Salon (gathering)

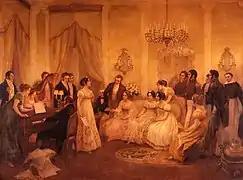

Argentina's most active female figure in the revolutionary process, Mariquita Sánchez, was Buenos Aires' leading "salonnière". She fervently embraced the cause of revolution, and her "tertulia" gathered all the leading personalities of her time. The most sensitive issues were discussed there, as well as literary topics. Mariquita Sánchez is widely remembered in the Argentine historical tradition because the Argentine National Anthem was sung for the first time in her house, on 14 May 1813. Other notable "salonnières" in colonial Buenos Aires were Mercedes de Lasalde Riglos and Flora Azcuénaga. Along with Mariquita Sánchez, the discussions at her houses led up to the May Revolution, the first stage in the struggle for Argentine independence from Spain.